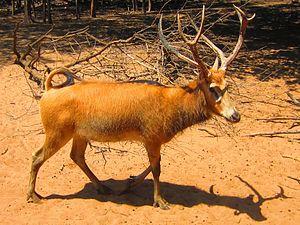
Le cerf du père David est un cervidé qui ne vit plus qu'en captivité. Il vivait dans des zones humides où il pâturait l'herbe et les plantes aquatiques. Il est originaire des plaines du nord-est et du centre-ouest de la Chine.